Salle Le Peletier

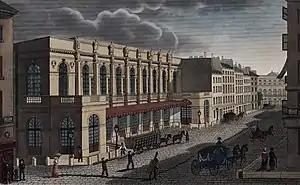

The Salle Le Peletier or Lepeletier (sometimes referred to as the Salle de la rue Le Peletier or the Opéra Le Peletier) was the home of the Paris Opera from 1821 until the building was destroyed by fire in 1873. The theatre was designed and constructed by the architect François Debret on the site of the garden of the Hôtel de Choiseul on the rue Lepeletier. Due to the many changes in government and management during the theatre's existence, it had a number of different official names, the most important of which were: Théâtre de l'Académie Royale de Musique (1821–1848), Opéra-Théâtre de la Nation (1848–1850), Théâtre de l'Académie Nationale de Musique (1850–1852), Théâtre de l'Académie Impériale de Musique (1852–1854), Théâtre Impérial de l'Opéra (1854–1870), and Théâtre National de l'Opéra (1870–1873).